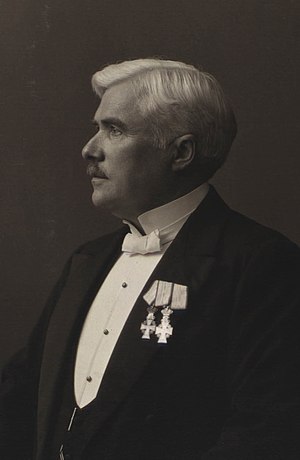
Oliver Effersøe
Oliver Effersøe